ZETA (fusion reactor)

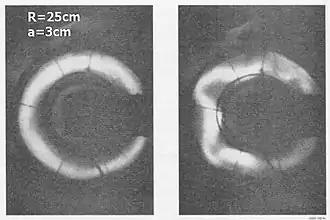
A photograph of the kink instability in an early experiment at Aldermaston. The dark rectangle on the right is the induction magnet.

A potential solution to the confinement problem had been detailed in 1934 by Willard Harrison Bennett. Any electric current creates a magnetic field, and due to the Lorentz force, this causes an inward directed force. This was first noticed in lightning rods. Bennett showed that the same effect would cause a current to "self-focus" a plasma into a thin column. A second paper by Lewi Tonks in 1937 considered the issue again, introducing the name "pinch effect". It was followed by a paper by Tonks and William Allis.